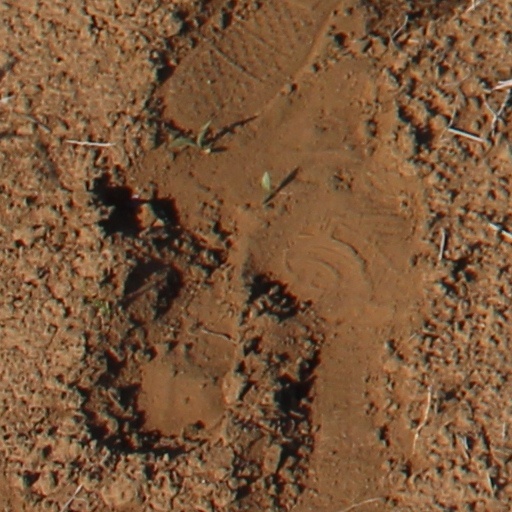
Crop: wheat